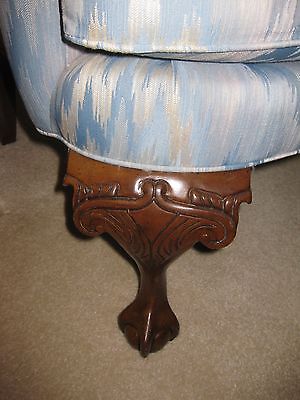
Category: chair